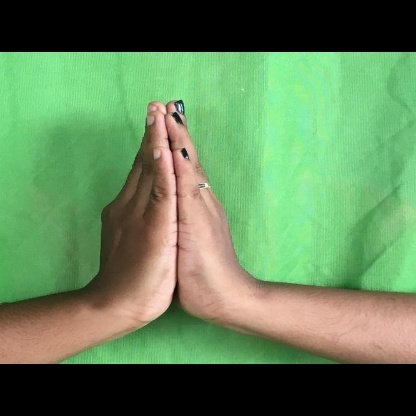
Mudra: Anjali